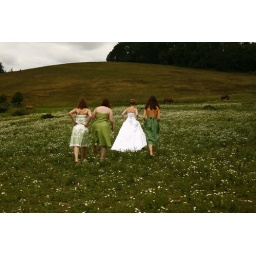
Girls walking in the field